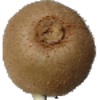
Label: kiwi